Polyethylene

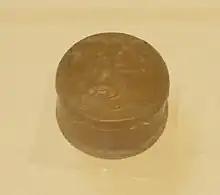
A pill box presented to a technician at ICI in 1936 made from the first pound of polyethylene

The first industrially practical polyethylene synthesis (diazomethane is a notoriously unstable substance that is generally avoided in industrial syntheses) was again accidentally discovered in 1933 by Eric Fawcett and Reginald Gibson at the Imperial Chemical Industries (ICI) works in Northwich, England. Upon applying extremely high pressure (several hundred atmospheres) to a mixture of ethylene and benzaldehyde they again produced a white, waxy material. Because the reaction had been initiated by trace oxygen contamination in their apparatus, the experiment was difficult to reproduce at first. It was not until 1935 that another ICI chemist, Michael Perrin, developed this accident into a reproducible high-pressure synthesis for polyethylene that became the basis for industrial low-density polyethylene (LDPE) production beginning in 1939. Because polyethylene was found to have very low-loss properties at very high frequency radio waves, commercial distribution in Britain was suspended on the outbreak of World War II, secrecy imposed, and the new process was used to produce insulation for UHF and SHF coaxial cables of radar sets. During World War II, further research was done on the ICI process and in 1944, DuPont at Sabine River, Texas, and Union Carbide Corporation at South Charleston, West Virginia, began large-scale commercial production under license from ICI.